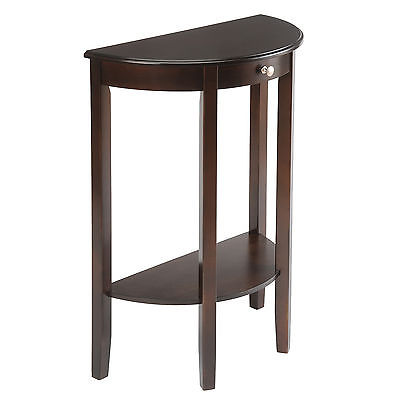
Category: table